Kingdom of Italy

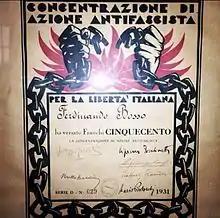
1931 badge of a member of Concentrazione Antifascista Italiana

In 1935 Mussolini decided to invade Ethiopia; 2,313 Italians and 275,000 Ethiopians died. The Second Italo-Ethiopian War resulted in the international isolation of Italy; the only nation to back Italy's aggression was Nazi Germany. After being condemned by the League of Nations, Italy decided to leave the League on 11 December 1937. Mussolini had little choice but to join Hitler in international politics, thus he reluctantly abandoned support of Austrian independence and Hitler proceeded with the , the annexation of Austria, in 1938. Mussolini later supported German claims on Sudetenland at the Munich Conference. In 1938, under influence of Hitler, Mussolini supported the adoption of antisemitic racial laws in Italy. After Germany annexed Czechoslovakia in March 1939, Italy invaded Albania and made it an Italian protectorate.